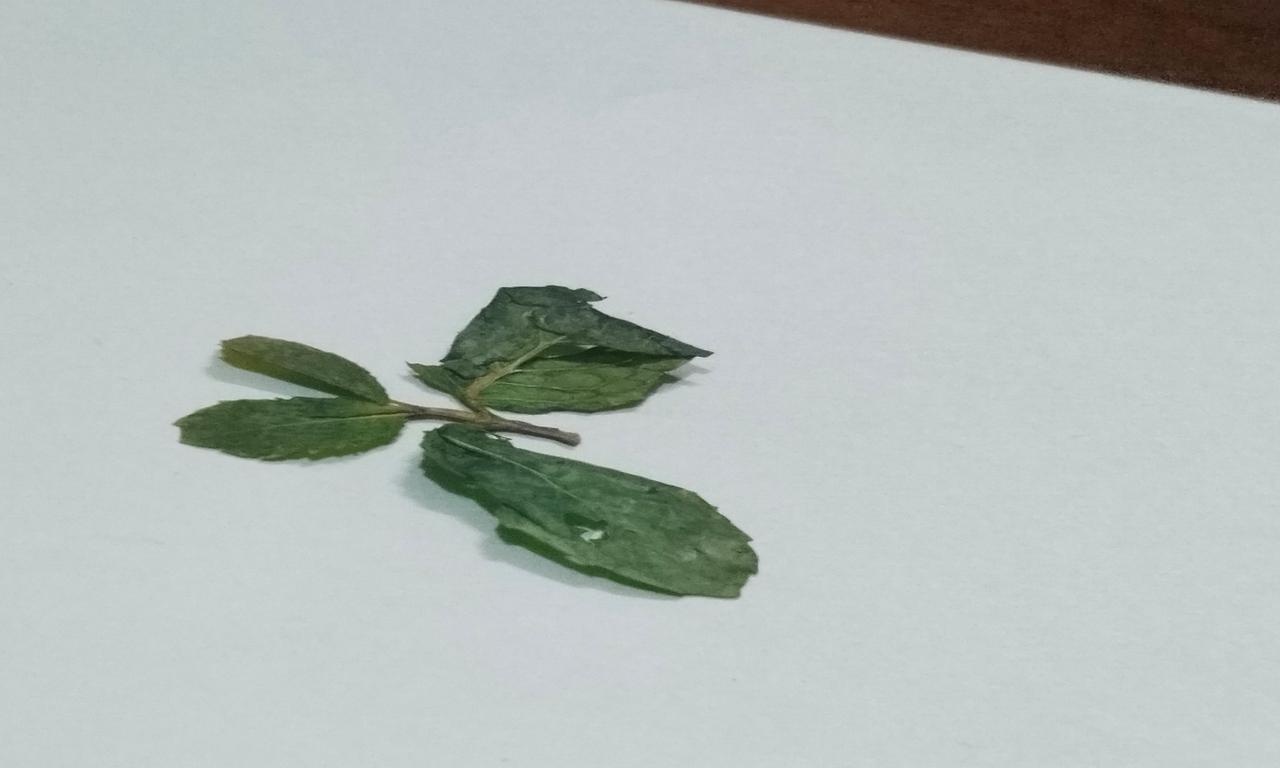
Label: Dried